Sonata No. 6 in E-flat major (J. C. F. Bach)

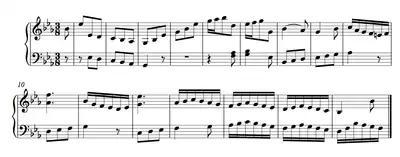
The first 16 bars of the Sonata No.6 in E-flat major

Sonata No. 6 in E-flat major WXI/3 is a sonata written for keyboard by Johann Christoph Friedrich Bach.